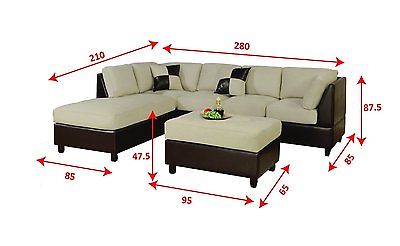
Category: sofa